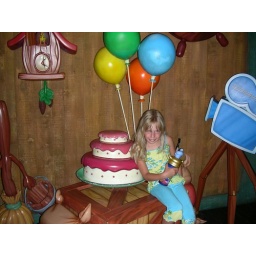
The Birthday girl in Minnie Mouses house 6/08